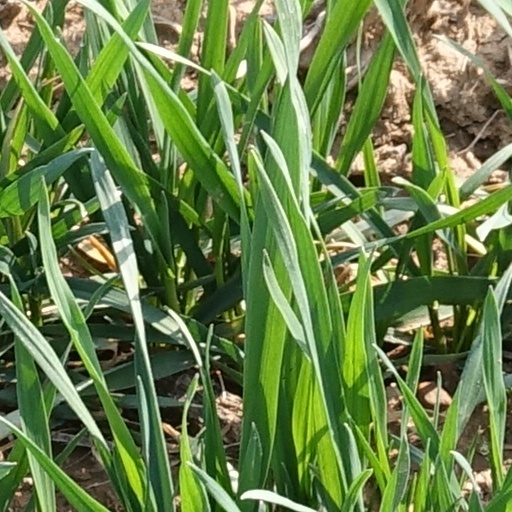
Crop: wheat